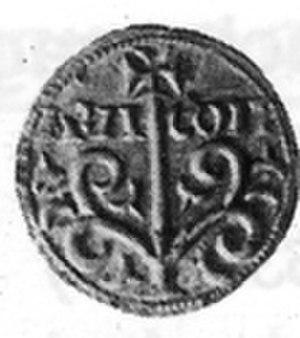
Sanche Iᵉʳ d'Aragon ou Sancho Ramirez est le fils de Ramire Iᵉʳ d'Aragon et d'Ermesinde de Foix. Il succède à son père en 1063 et règne sur le royaume d'Aragon. En 1076, il est appelé au trône de Pampelune par la noblesse navarraise et devient roi comme Sanche V de Pampelune.